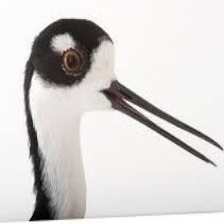
Species: BLACK NECKED STILT
Scientific name: HIMANTOPUS MEXICANUS